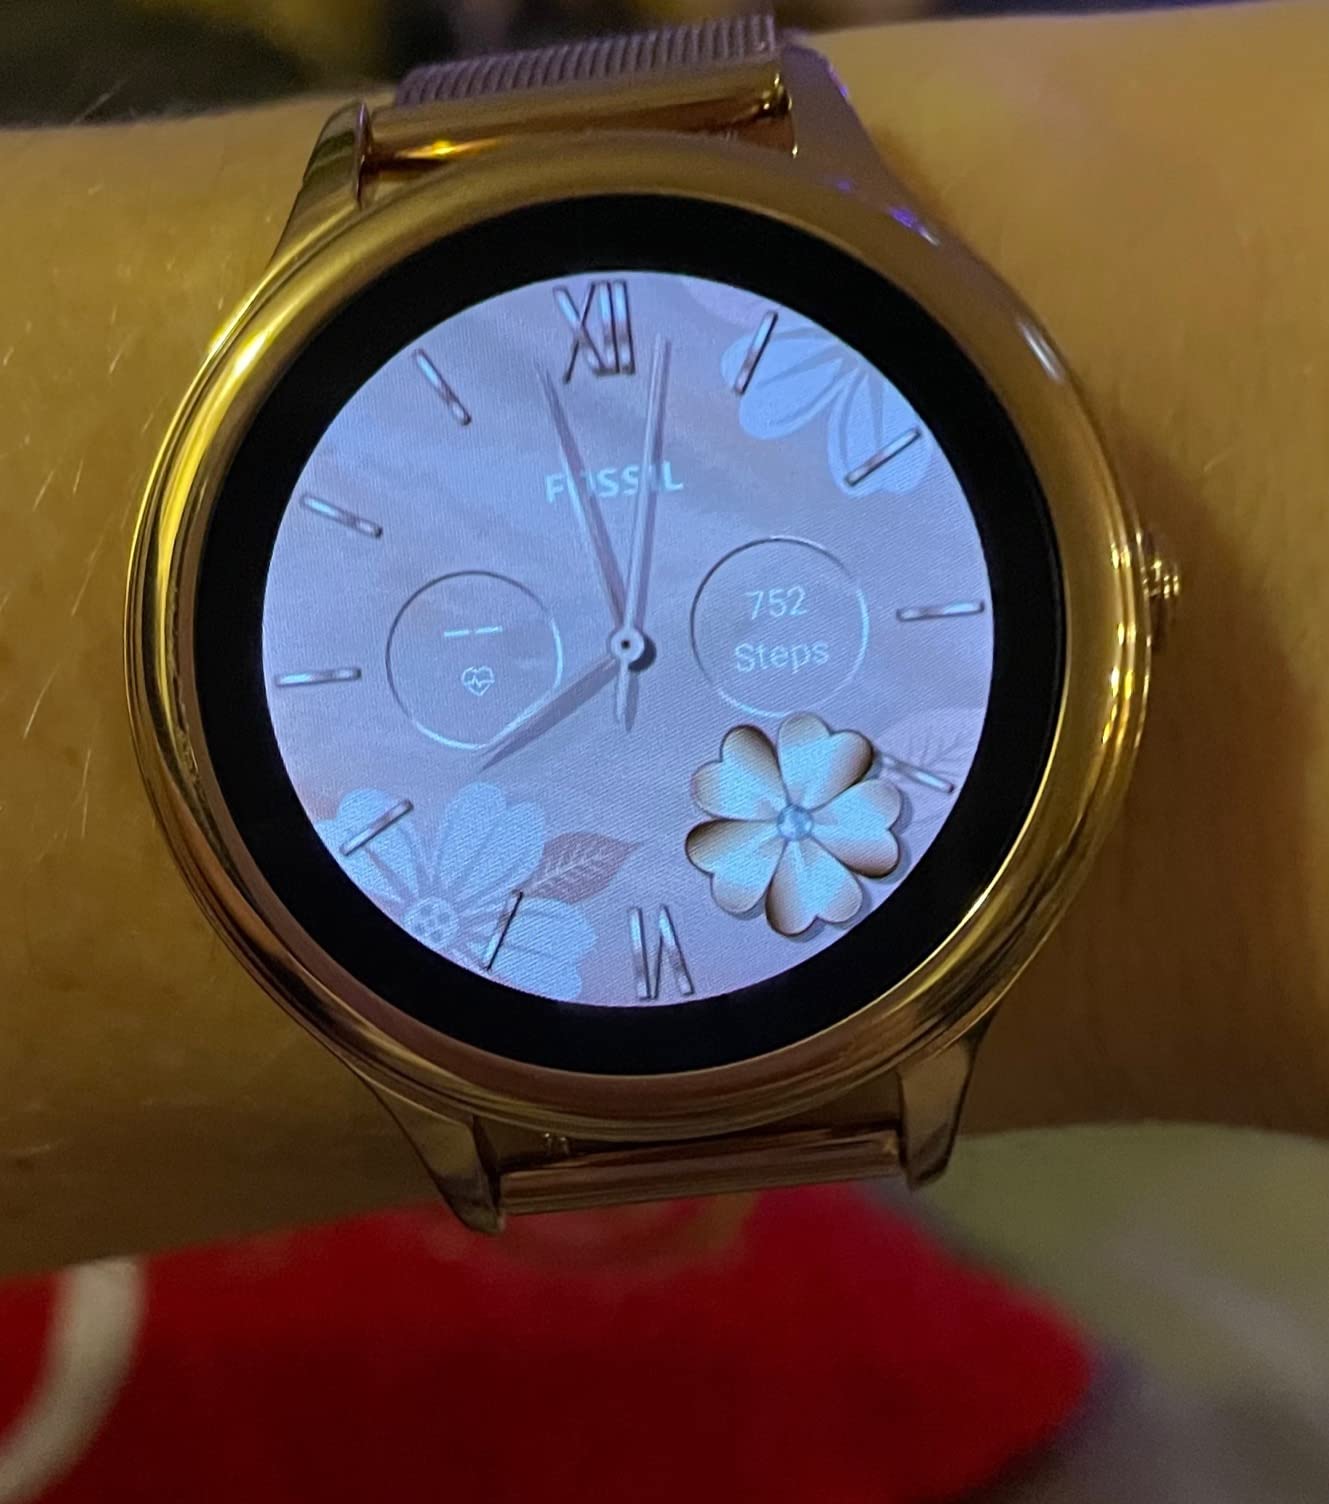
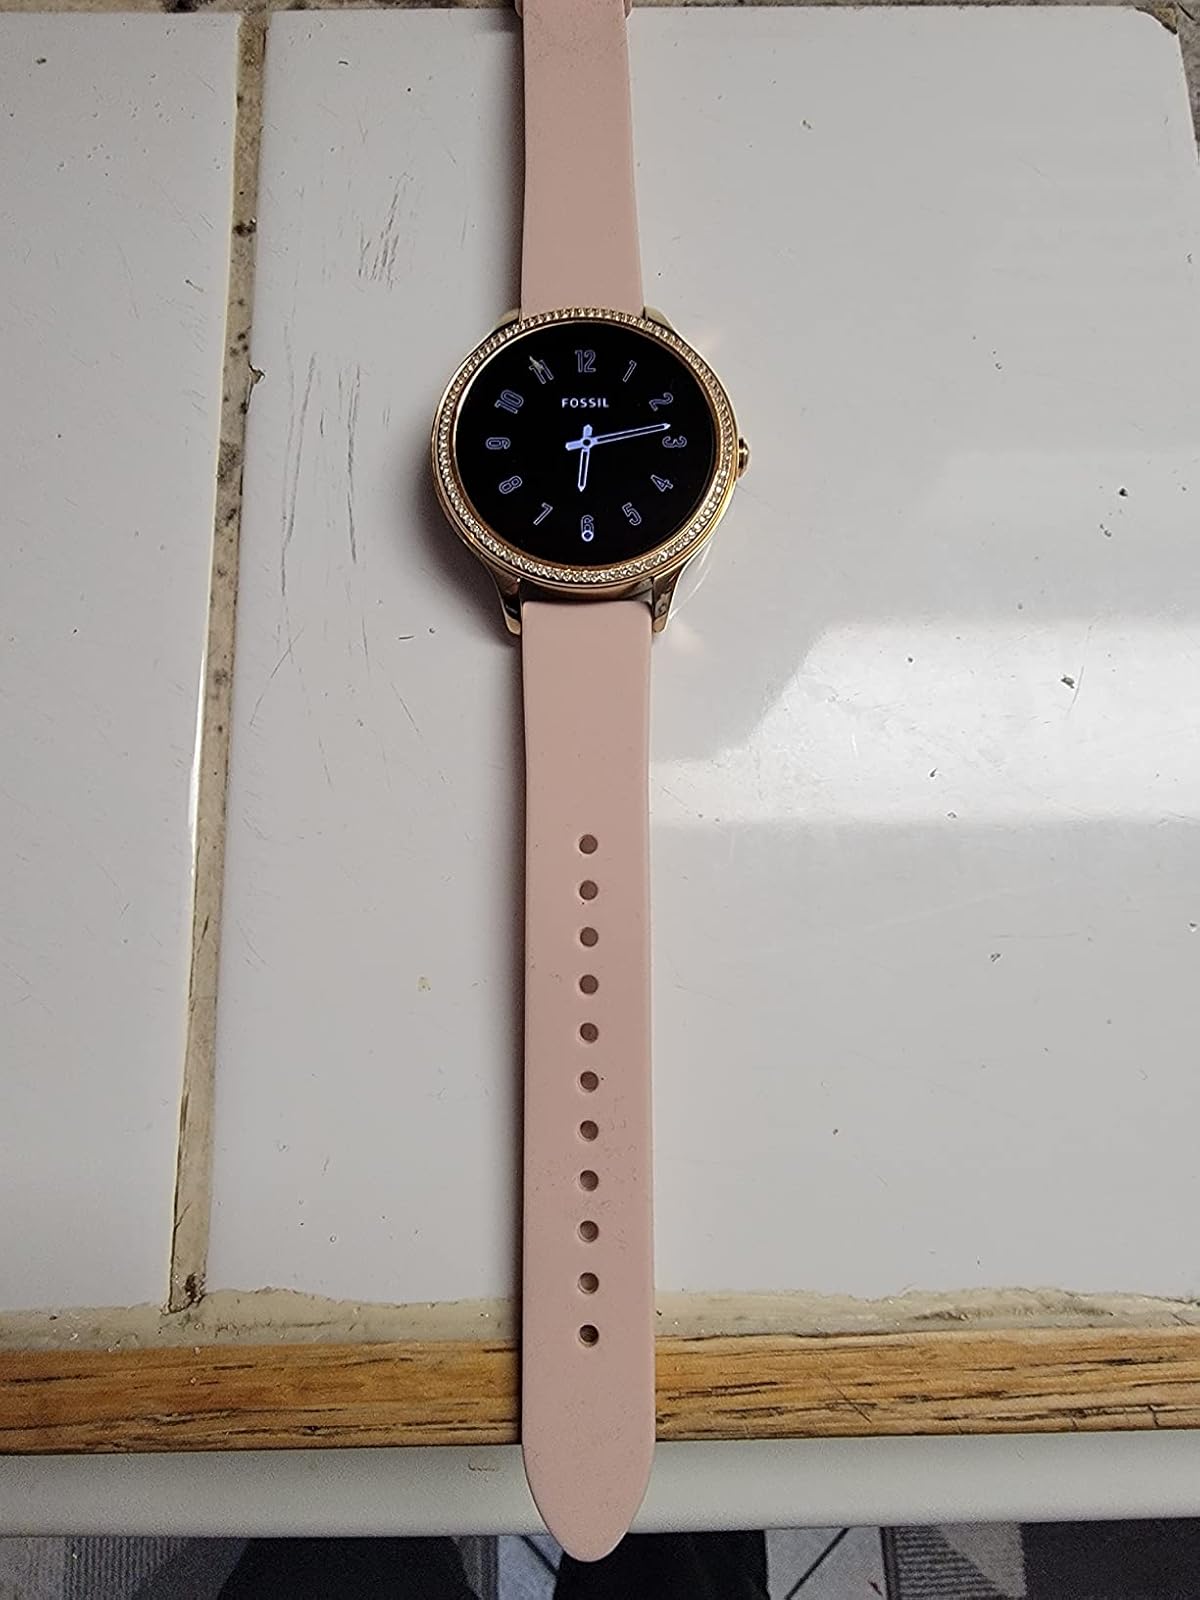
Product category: smartwatch
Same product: no